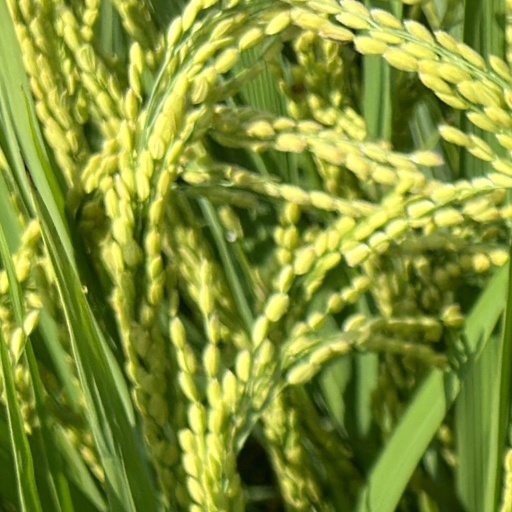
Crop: rice